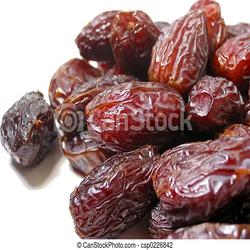
Label: Dates